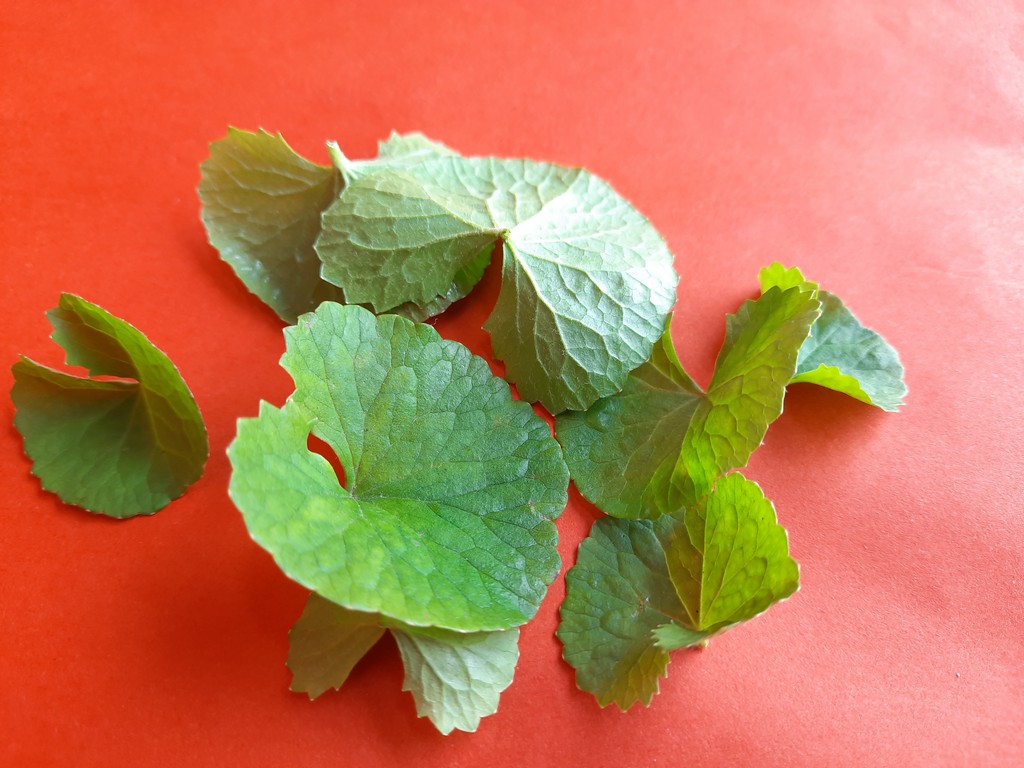
Label: Healthy